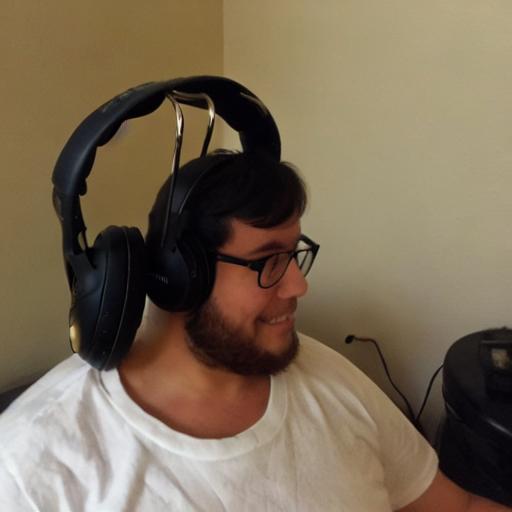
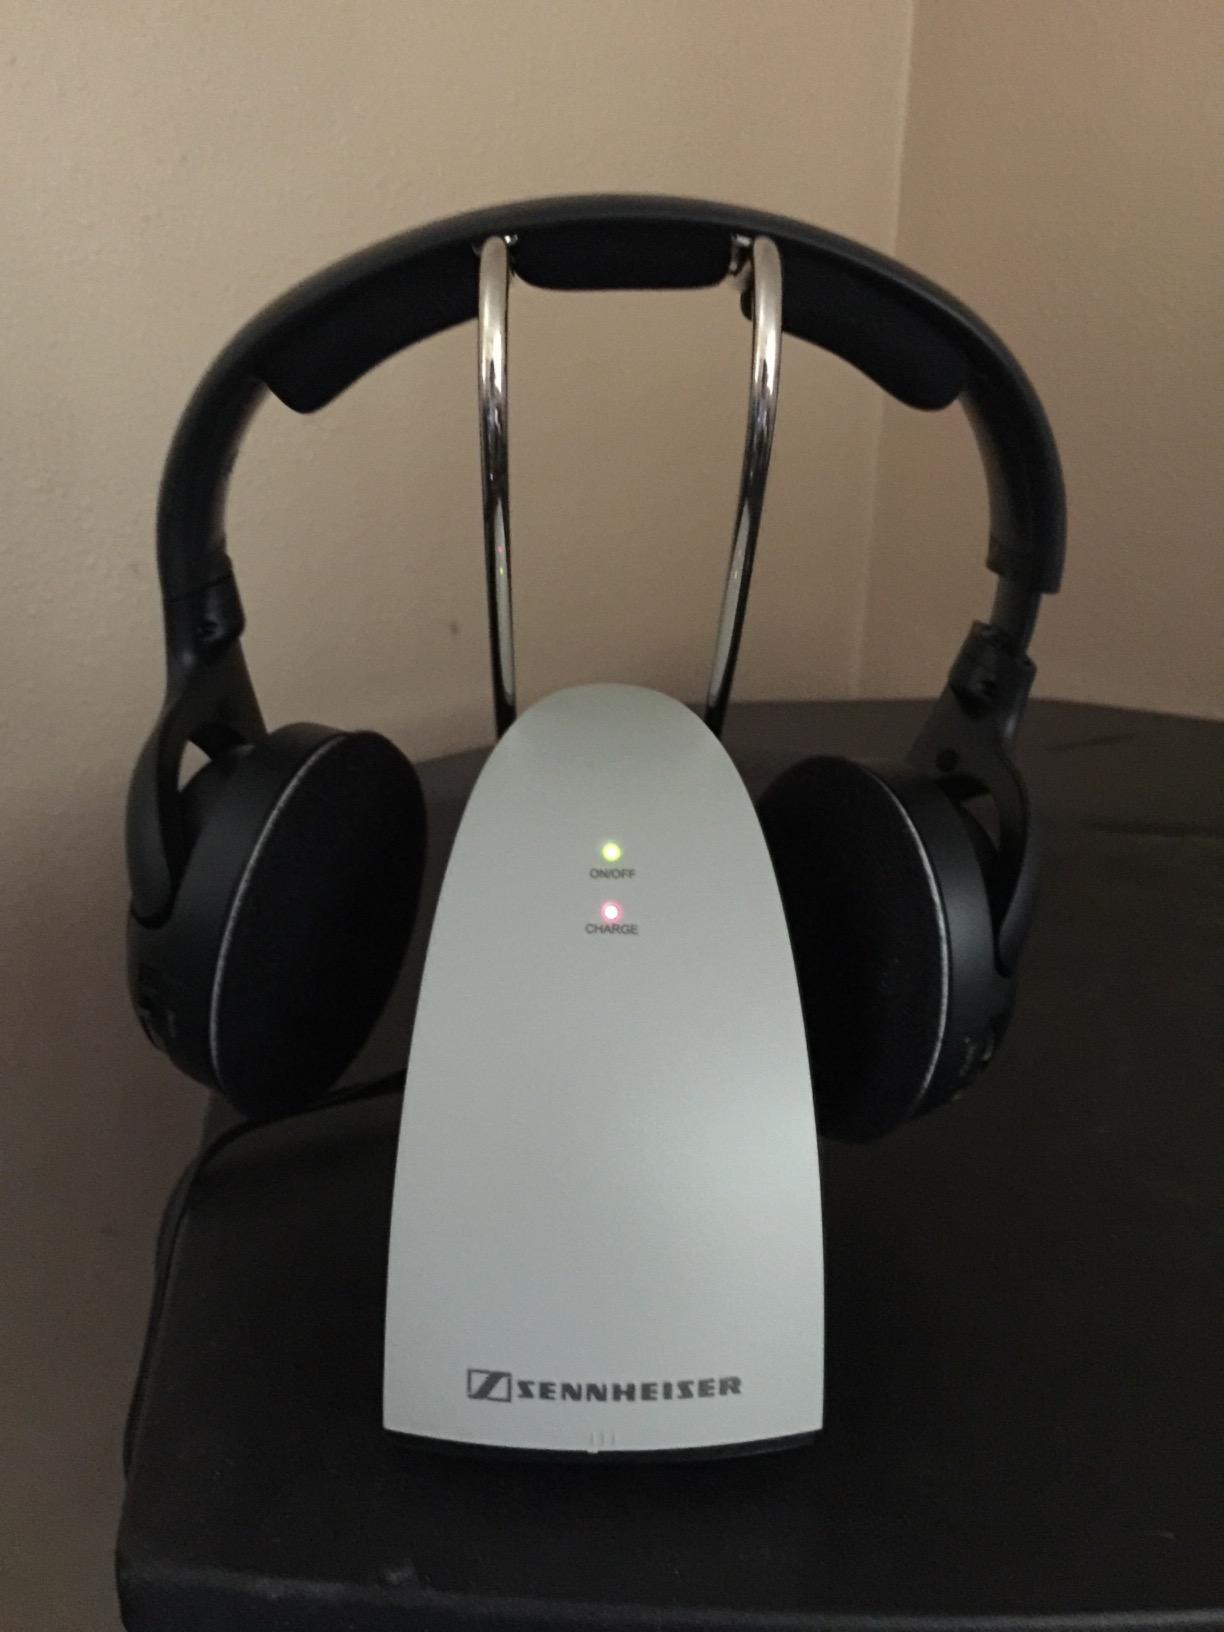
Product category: headphones
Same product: no